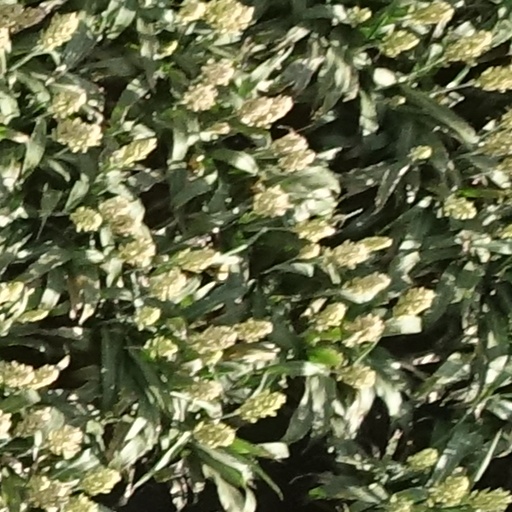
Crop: sorghum